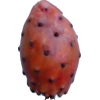
Label: cactus_fruit_red